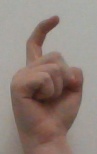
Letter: ra